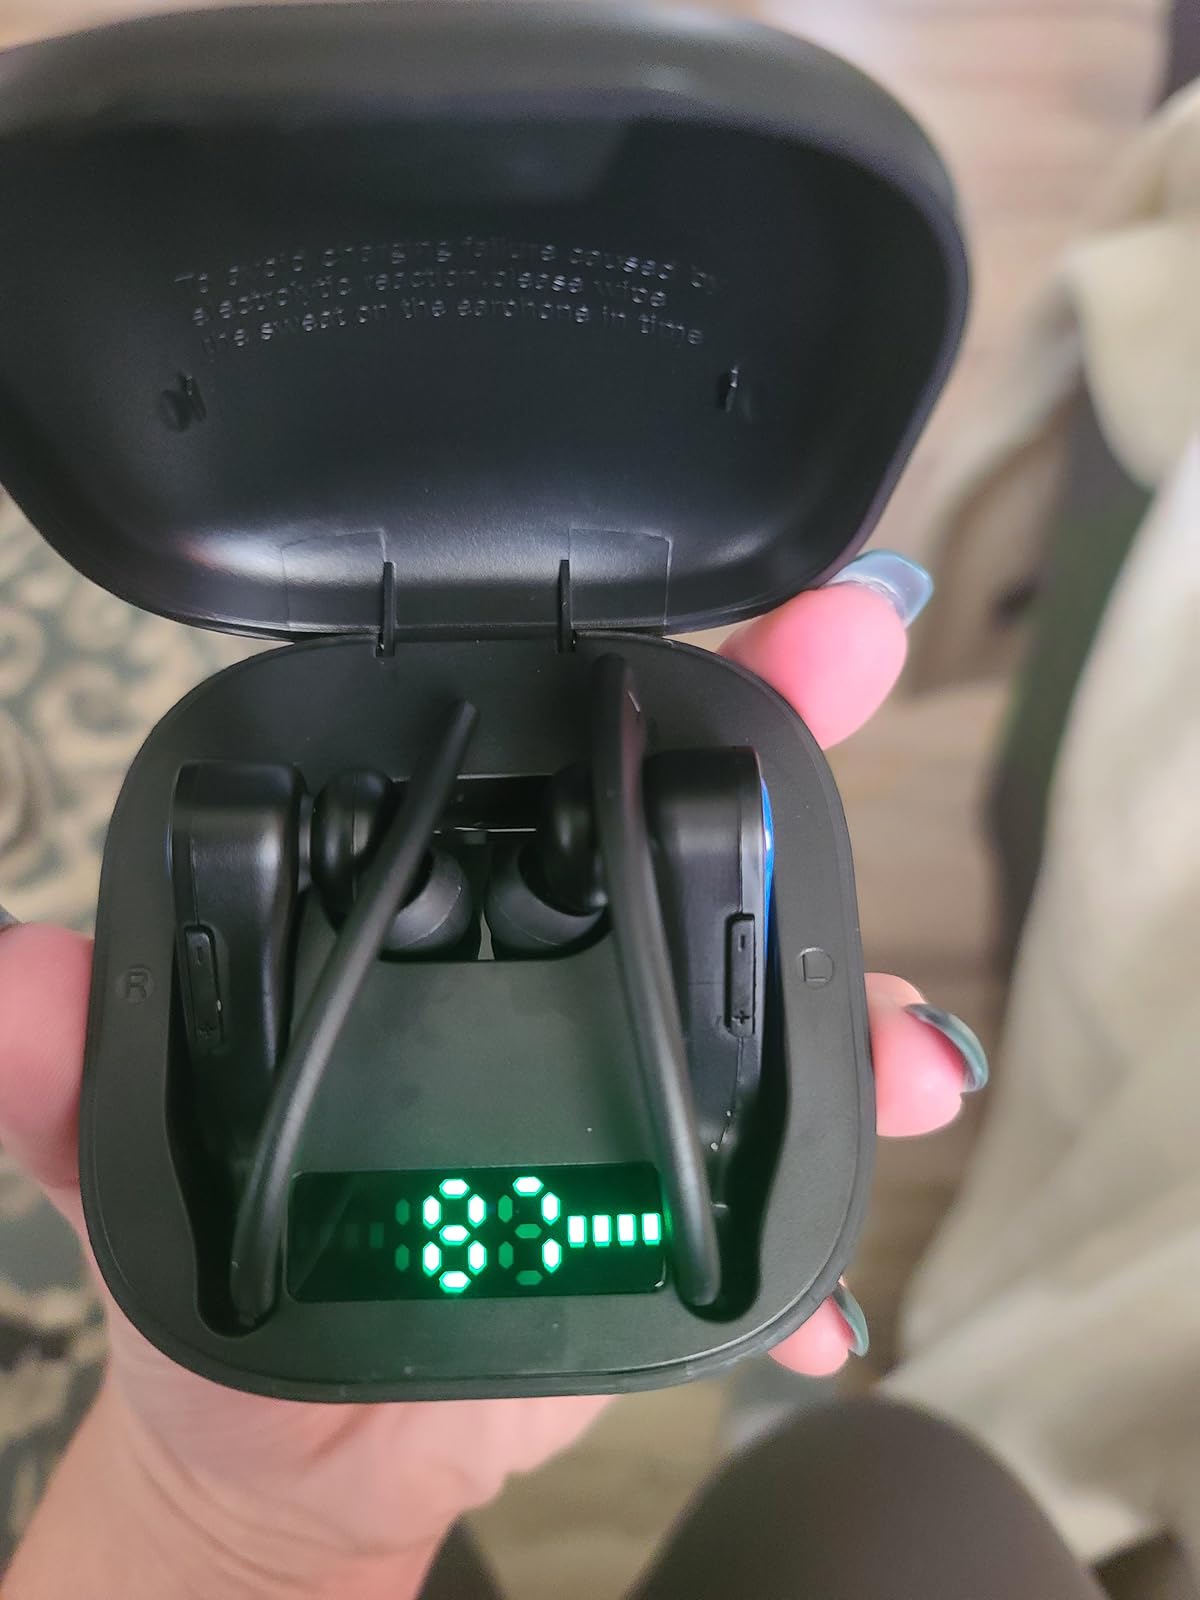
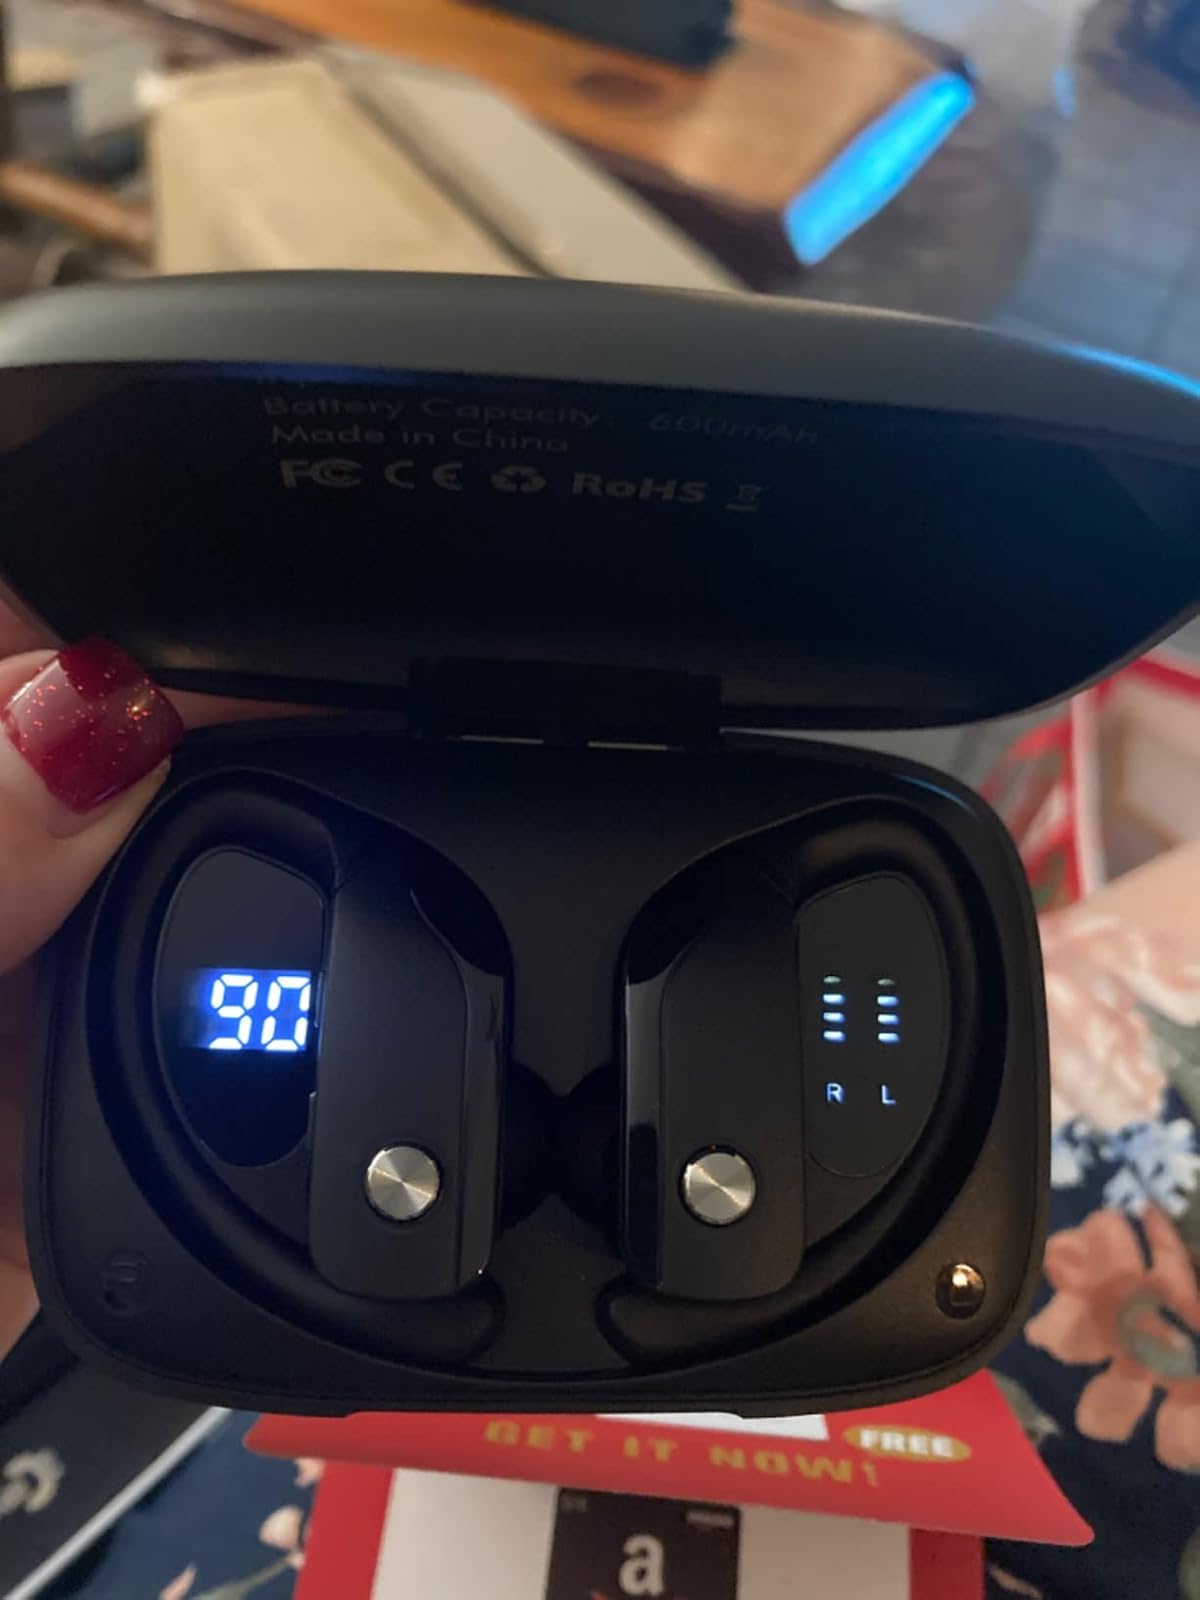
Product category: earbuds
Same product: no